Seneca the Younger

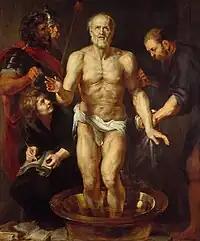
"Death of Seneca" by Peter Paul Rubens

In AD 65, Seneca was caught up in the aftermath of the Pisonian conspiracy, a plot to kill Nero. Although it is unlikely that Seneca was part of the conspiracy, Nero ordered him to kill himself. Seneca followed tradition by severing several veins in order to bleed to death, and his wife Pompeia Paulina attempted to share his fate. Cassius Dio, who wished to emphasize the relentlessness of Nero, focused on how Seneca had attended to his last-minute letters, and how his death was hastened by soldiers. A generation after the Julio-Claudian emperors, Tacitus wrote an account of the suicide, which, in view of his republican sympathies, is perhaps somewhat romanticized. According to this account, Nero ordered Seneca's wife saved. Her wounds were bound up and she made no further attempt to kill herself. As for Seneca himself, his age and diet were blamed for slow loss of blood and extended pain rather than a quick death. He also took poison, which was not fatal.